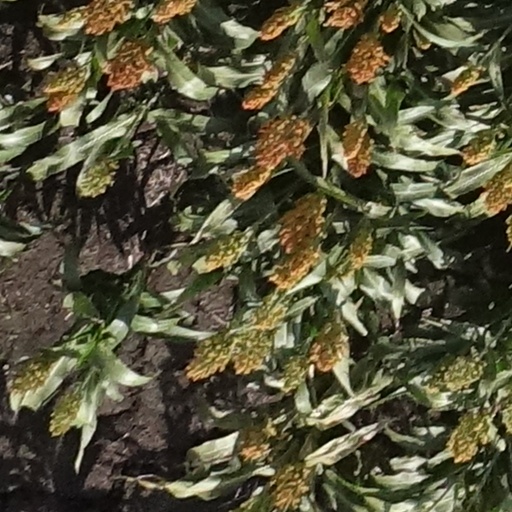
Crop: sorghum